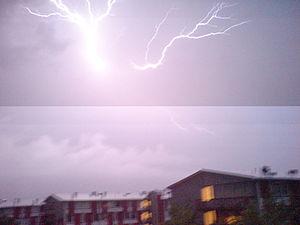
Le rolling shutter est un mécanisme photographique, ou l'effet produit par ce mécanisme, qui enregistre une image par déroulement: